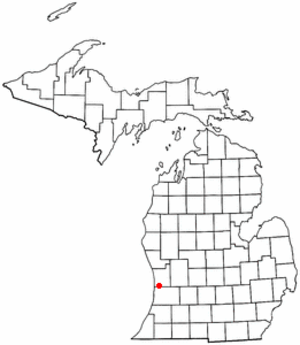
Holland est une ville américaine situé dans le comté d'Ottawa et comté d'Allegan, dans l'Ouest du Michigan. Elle est située sur la rivière Macatawa, à quelques kilomètres du lac Michigan. La grand majorité de cette ville est située dans le comté d’Ottawa mais déborde un peu sur le comté d'Allegan. En 2010, le recensement officiel accorda à Holland une population de 33 051 habitants.